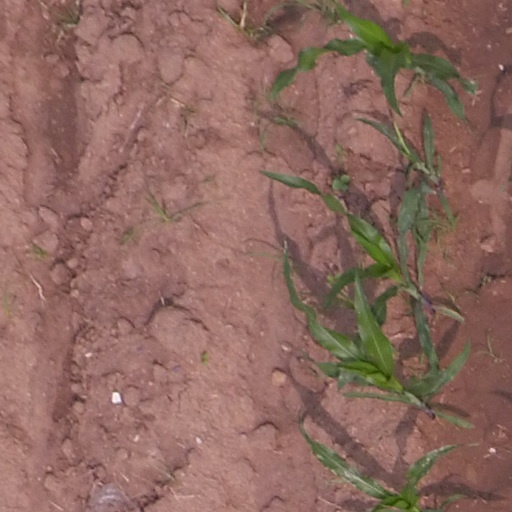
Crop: maize; corn